Music in Paris

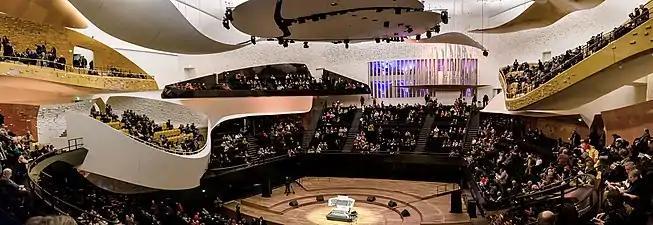
The stage of the Philharmonie de Paris at La Villette, main venue of the Orchestre de Paris

The Orchestre de Paris was established in 1967, following the dissolution of the Orchestre de la Société des Concerts du Conservatoire, when conductor Charles Munch was called on by the Minister of Culture, André Malraux to create a new orchestra in Paris. Previous musical directors included and Herbert von Karajan was hired as an interim music advisor from 1969 to 1971. Later musical directors music include Sir Georg Solti, Daniel Barenboim, and Semyon Bychkov.